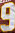
Number: 9